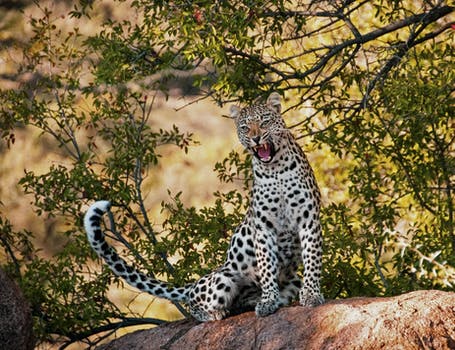
Label: No Watermark